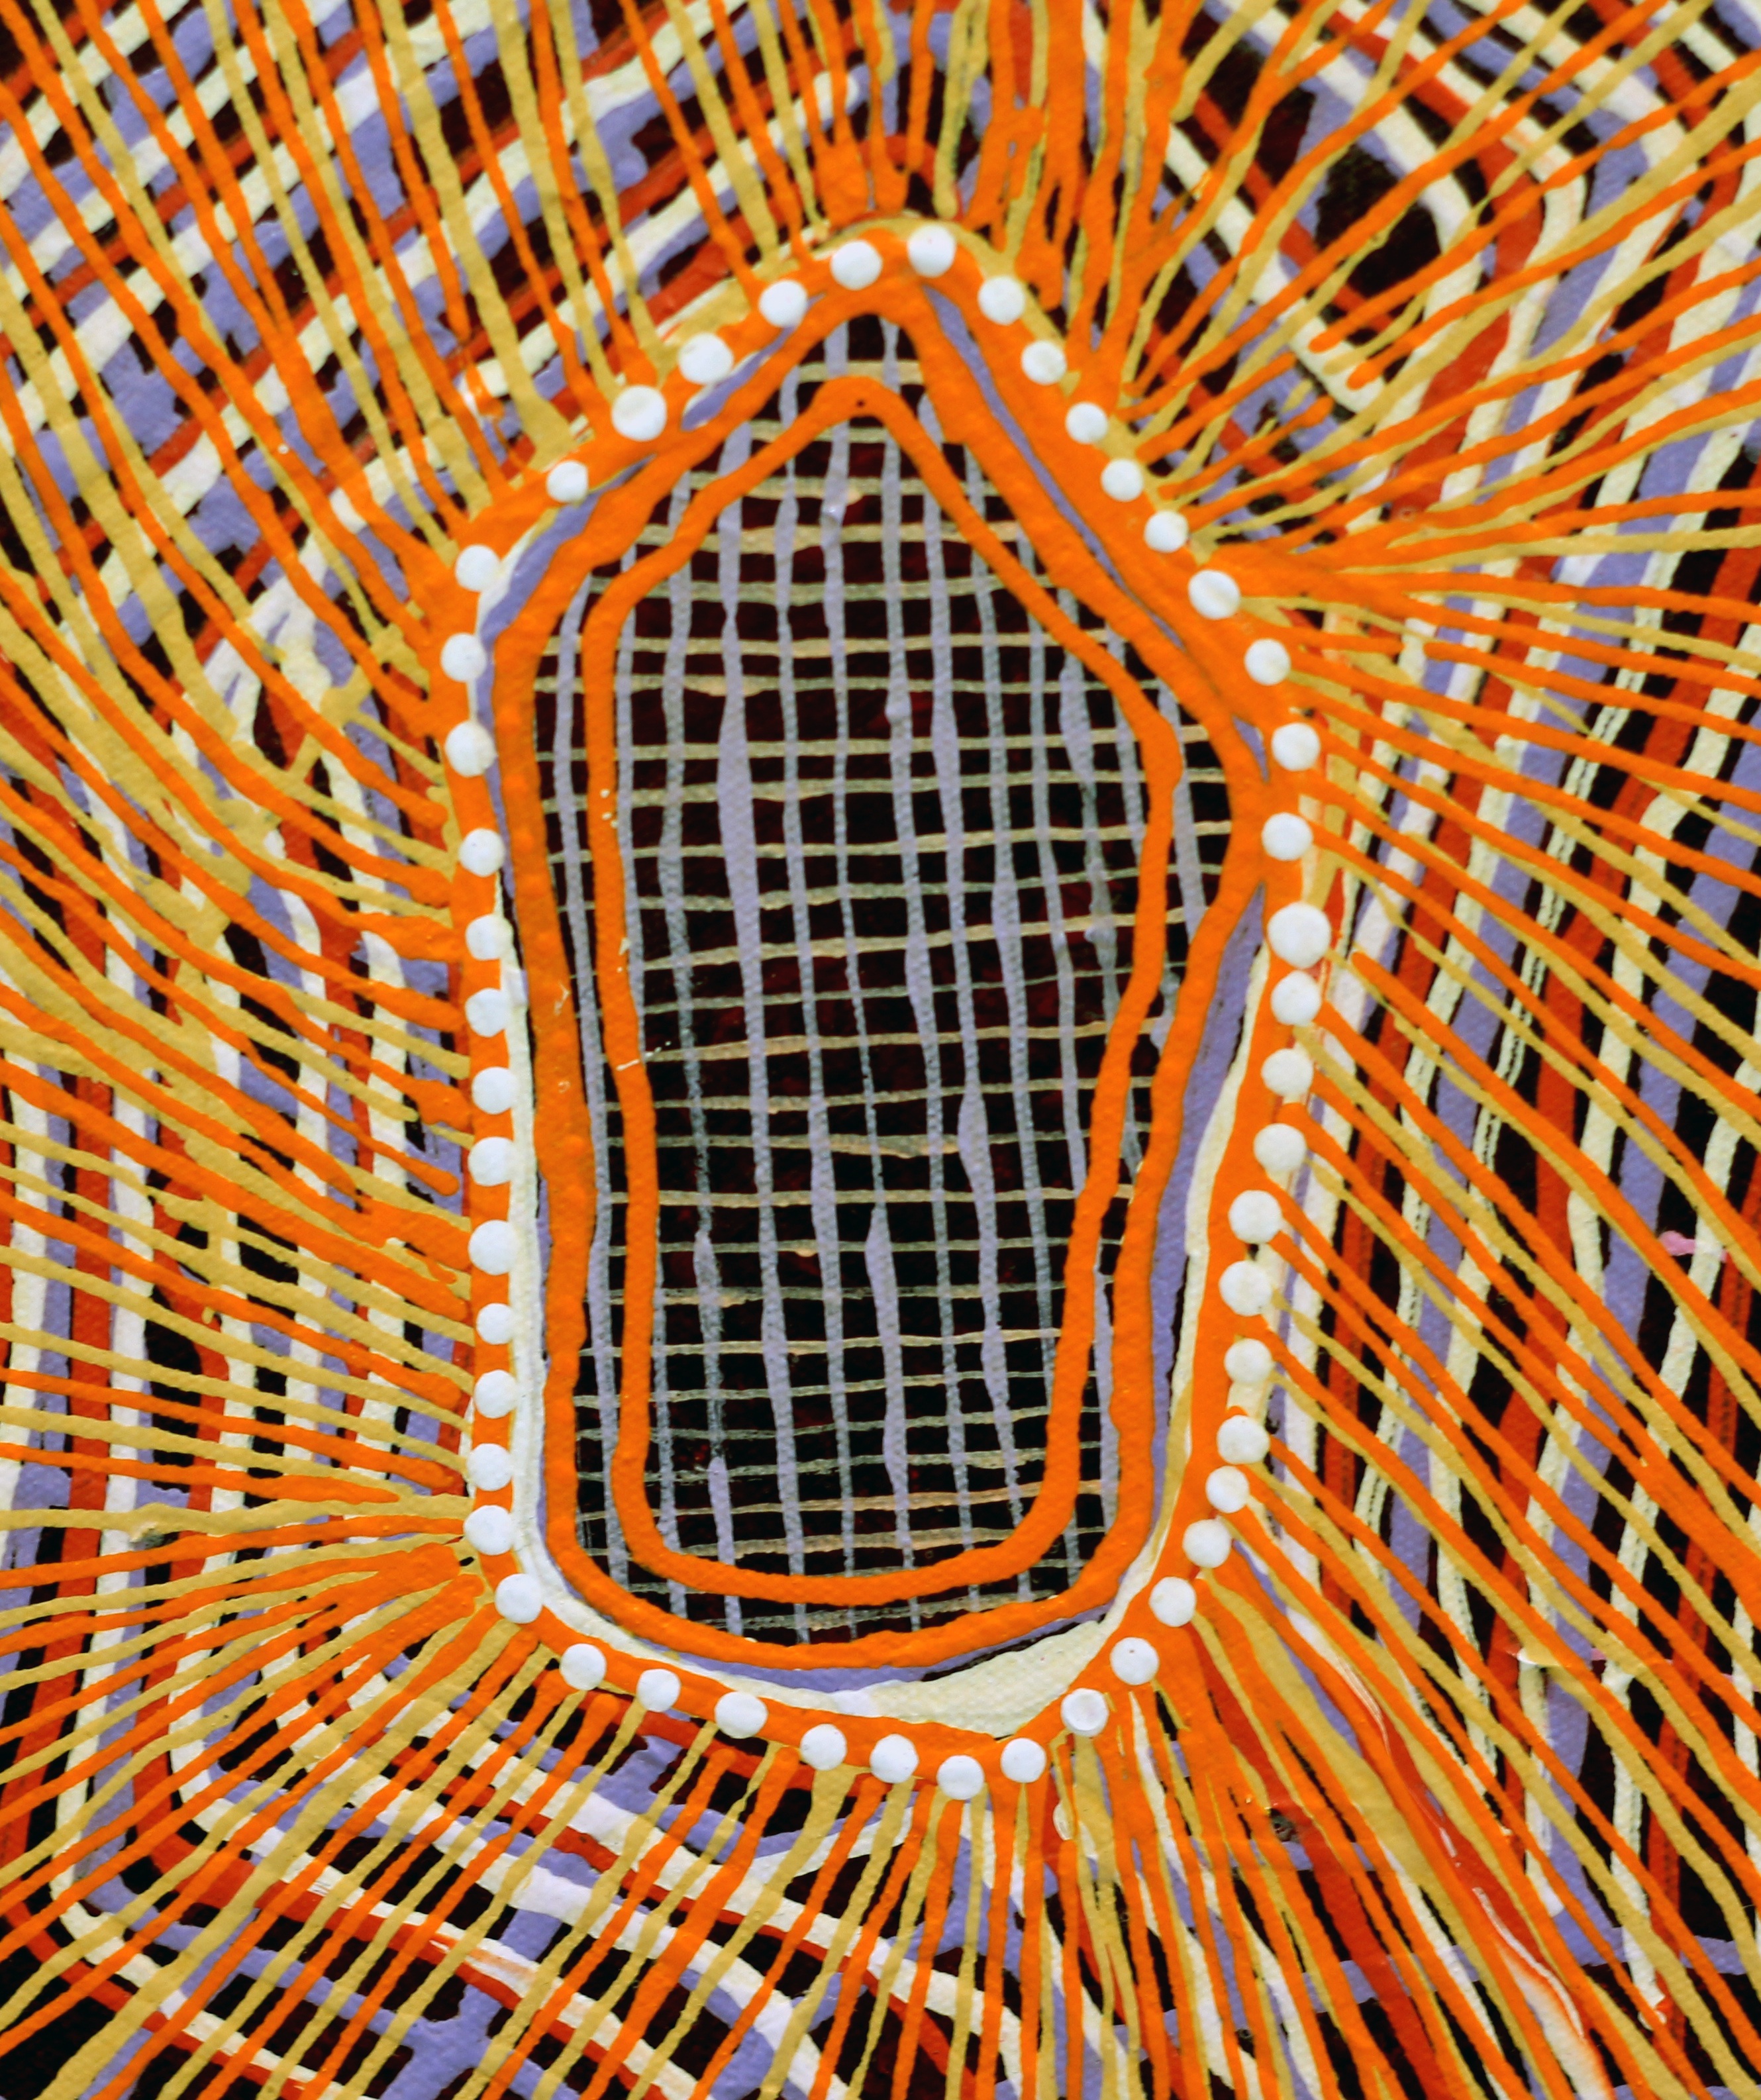
creative, skyscraper, decoration, orange, pattern, line, colourful, color, artistic, paint, colorful, circle, art, lines, design, net, bright, symmetry, multicolored, colours, dome, photographic background, line art, aboriginal art